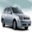
Label: automobile